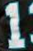
Number: 1